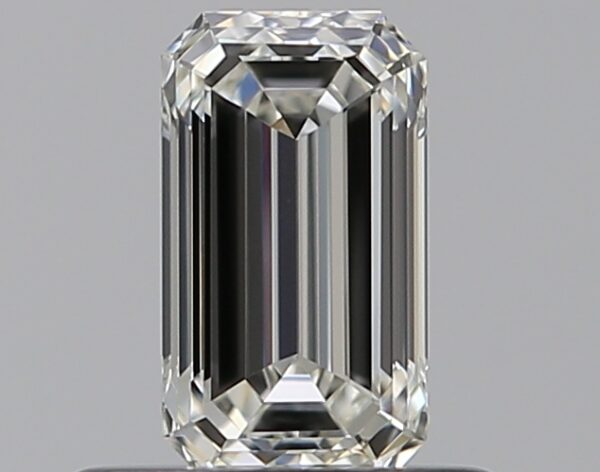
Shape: emerald
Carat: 0.5
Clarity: VVS1
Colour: I
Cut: VG
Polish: EX
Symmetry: VG
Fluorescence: N
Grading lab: GIA
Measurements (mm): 6.08 x 3.44 x 2.38